Typhoons in the Korean Peninsula

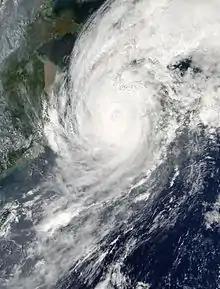
Typhoon Maemi nearing South Korea on September 12, 2003

The following list are the ten most deadly storms that impacted the Korean Peninsula. Total number of deaths recorded are only from the country itself.